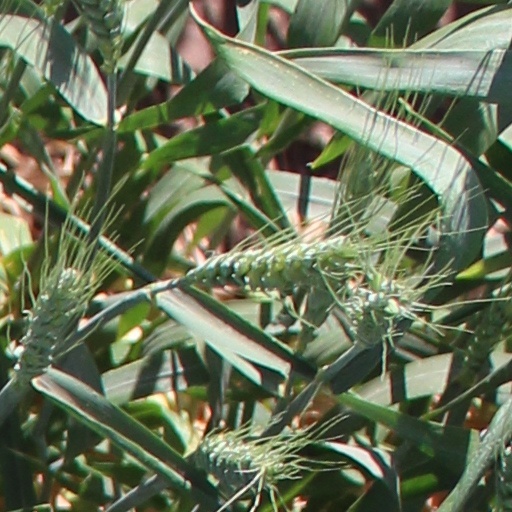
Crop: wheat